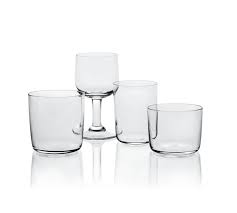
Label: glass